John Collier (painter)

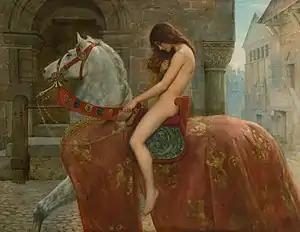
"Lady Godiva "(1898) Herbert Art Gallery & Museum

John Maler Collier (27 January 1850 – 11 April 1934) was an English painter and writer. He painted in the Pre-Raphaelite style, and was one of the most prominent portrait painters of his generation. Both of his marriages were to daughters of Thomas Henry Huxley. He was educated at Eton College, and he studied painting in Paris with Jean-Paul Laurens and at the Munich Academy starting in 1875.